Battle of Salamis

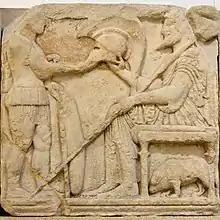
The Lycian dynast Kybernis (520-480 BC) led 50 Lycian ships in the Achaemenid fleet.

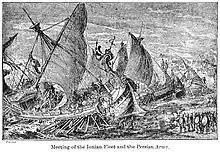
The Ionian fleet, here seen joining with Persian forces at the Bosphorus in preparation of the European Scythian campaign of Darius I in 513 BC, was part of the Achaemenid fleet at Salamis. 19th century illustration.

According to Herodotus, the Persian fleet initially numbered 1,207 triremes. However, by his reckoning they lost approximately a third of these ships in a storm off the coast of Magnesia, 200 more in a storm off the coast of Euboea, and at least 50 ships to Allied action at the Battle of Artemisium. Herodotus claims that these losses were replaced in full, but only mentions 120 ships from the Greeks of Thrace and nearby islands as reinforcements. Aeschylus, who fought at Salamis, also claims that he faced 1,207 warships there, of which 207 were "fast ships". Diodorus and Lysias independently claim there were 1,200 ships in the Persian fleet assembled at Doriskos in the spring of 480 BC. The number of 1,207 (for the outset only) is also given by Ephorus, while his teacher Isocrates claims there were 1,300 at Doriskos and 1,200 at Salamis. Ctesias gives another number, 1,000 ships, while Plato, speaking in general terms refers to 1,000 ships and more.